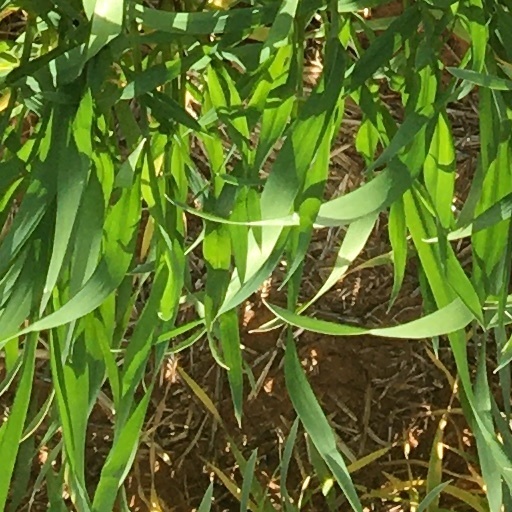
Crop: wheat